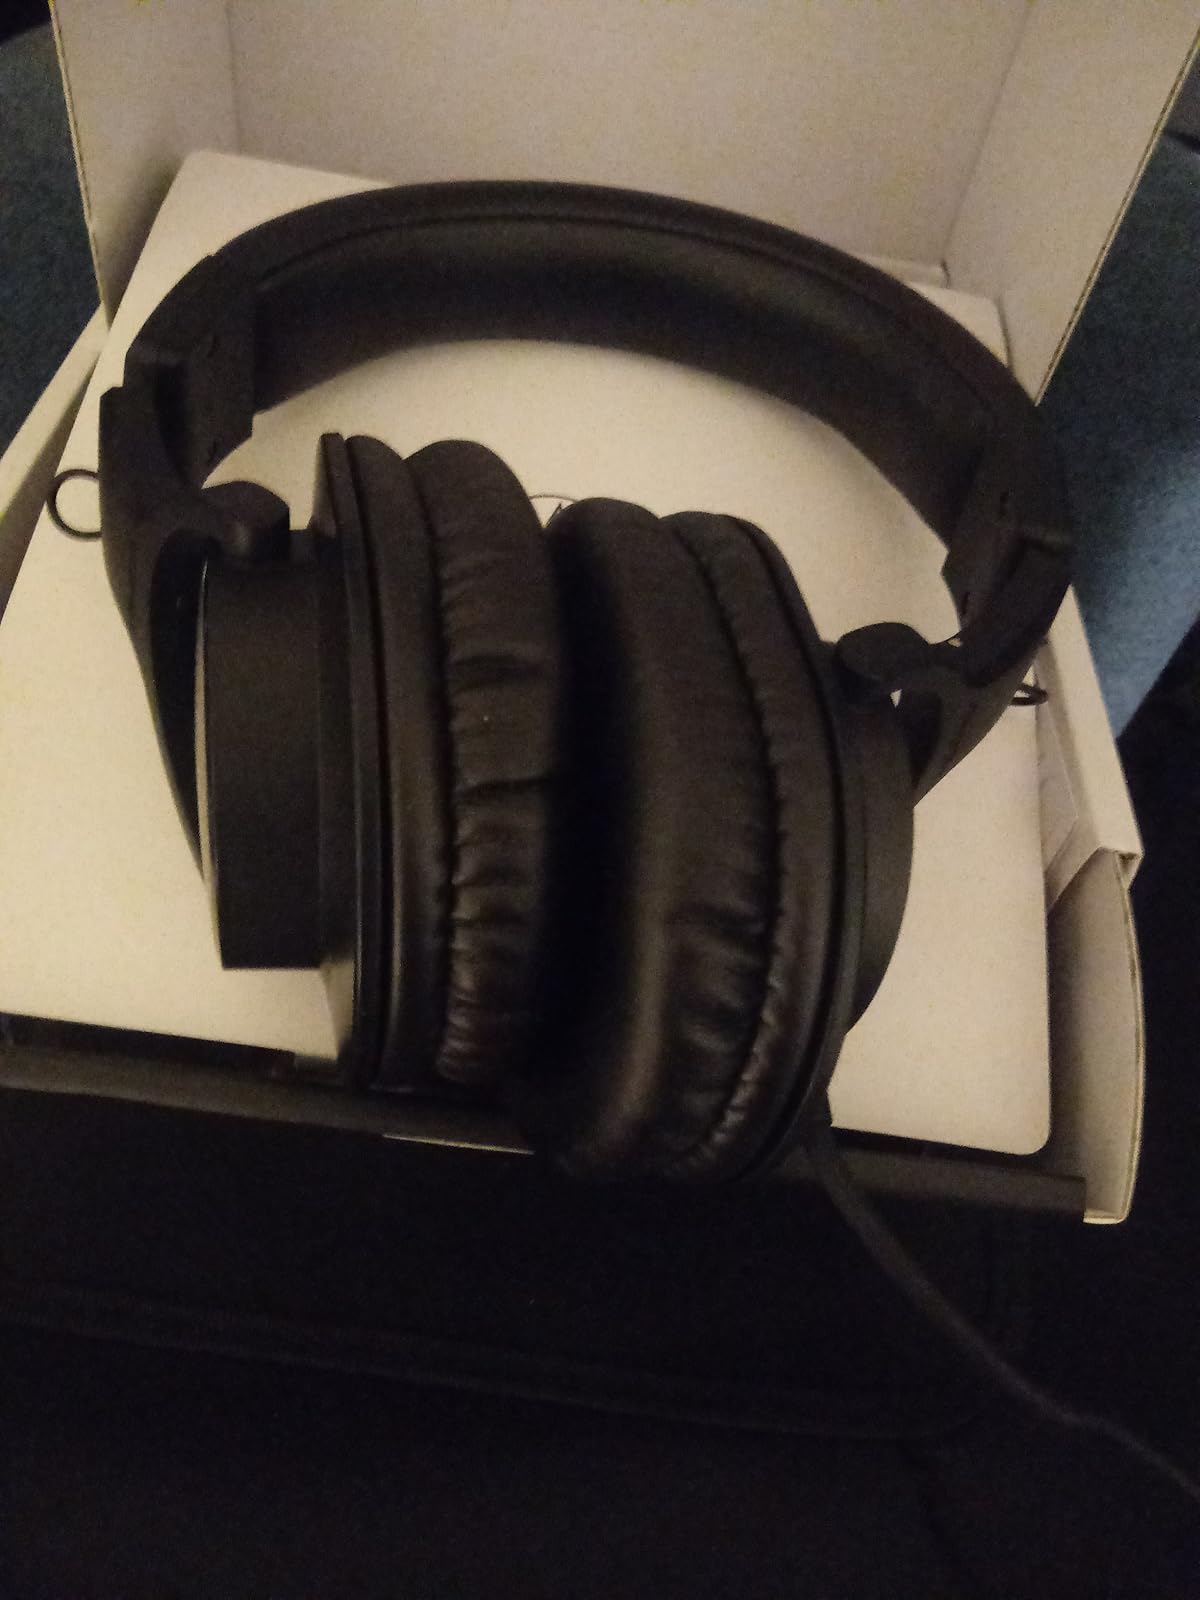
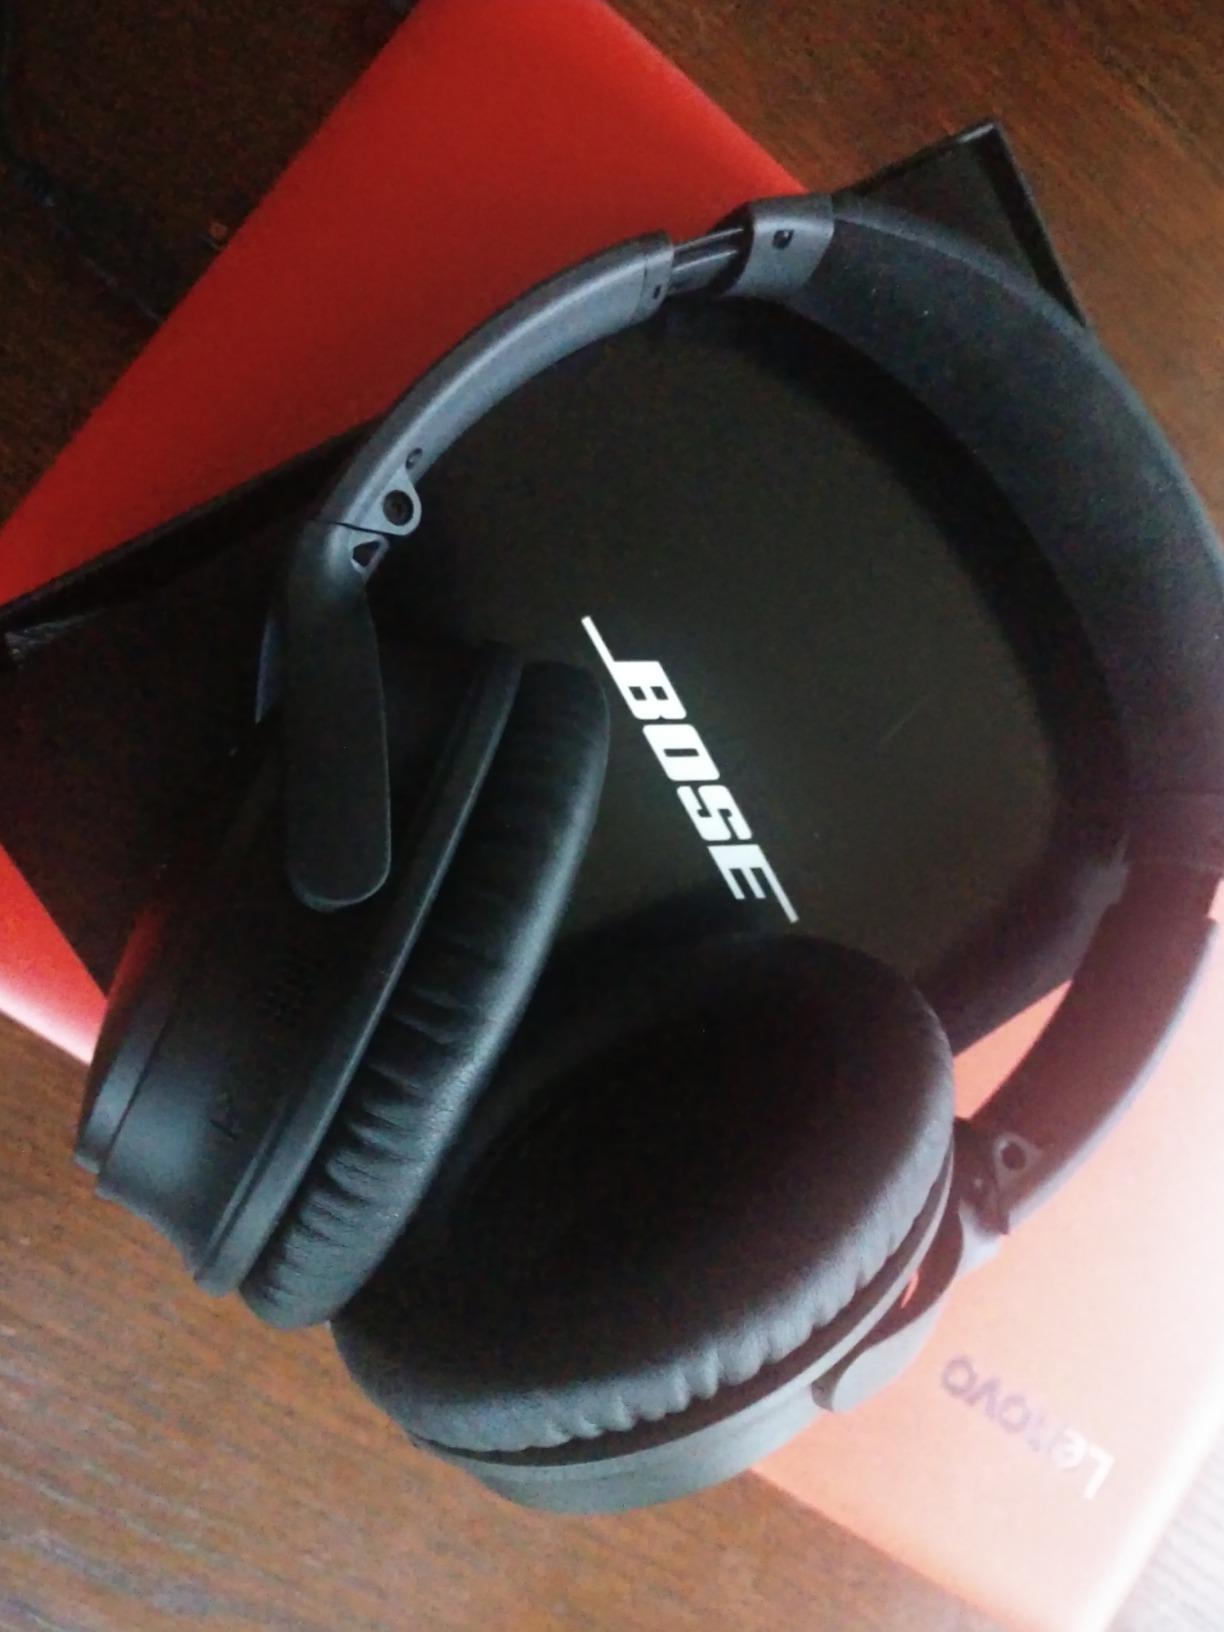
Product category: headphones
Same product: no